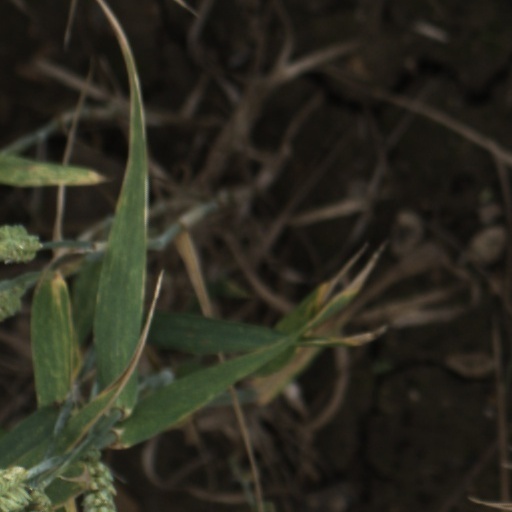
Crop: wheat